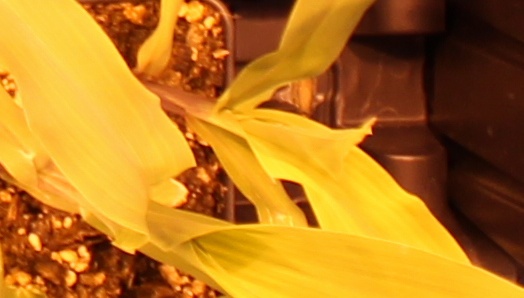
Label: Corn